Tarifit

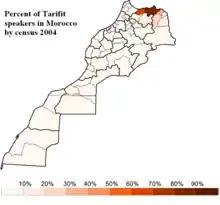
Percent of Rif-Berber speakers in Morocco by census 2004 Based on data found Here <a href="http%3A//www.hcp.ma/Recensement-general-de-la-population-et-de-l-habitat-2004_a633.html">

Riffian is spoken mainly in the Moroccan Rif on the Mediterranean coast and in the Rif mountains, with a large minority in the Spanish autonomous city of Melilla. There are also speakers of Riffian in Morocco outside the Rif region, notably in the rest of Moroccan cities where they compose a minority. The neighbour state of Algeria is also home to Rif minorities. A Riffian-speaking community exists in the Netherlands and Belgium as well as to a lesser extent other European countries.